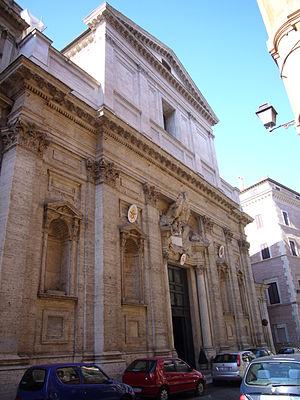
Le titre cardinalice de Santa Maria in Monserrato degli Spagnoli est érigé par le pape Jean-Paul II en 2003. Il est associé à l'église nationale espagnole de Rome, Santa Maria in Monserrato, située dans le rione Regola, au centre de Rome.
L'église Santa Maria in Monserrato degli Spagnoli est un lieu de culte catholique romain. Elle est dédiée à Notre Dame de Montserrat et située dans le rione de Regola. C'est une des églises nationales de l'Espagne. Depuis 2003, elle est le siège du titre cardinalice de Santa Maria in Monserrato degli Spagnoli.